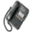
Label: telephone